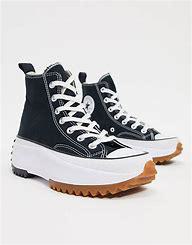
Brand: Converse
Model: Run Star Hike